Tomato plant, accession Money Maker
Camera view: bottom (45 deg); turntable rotation: 240 degrees
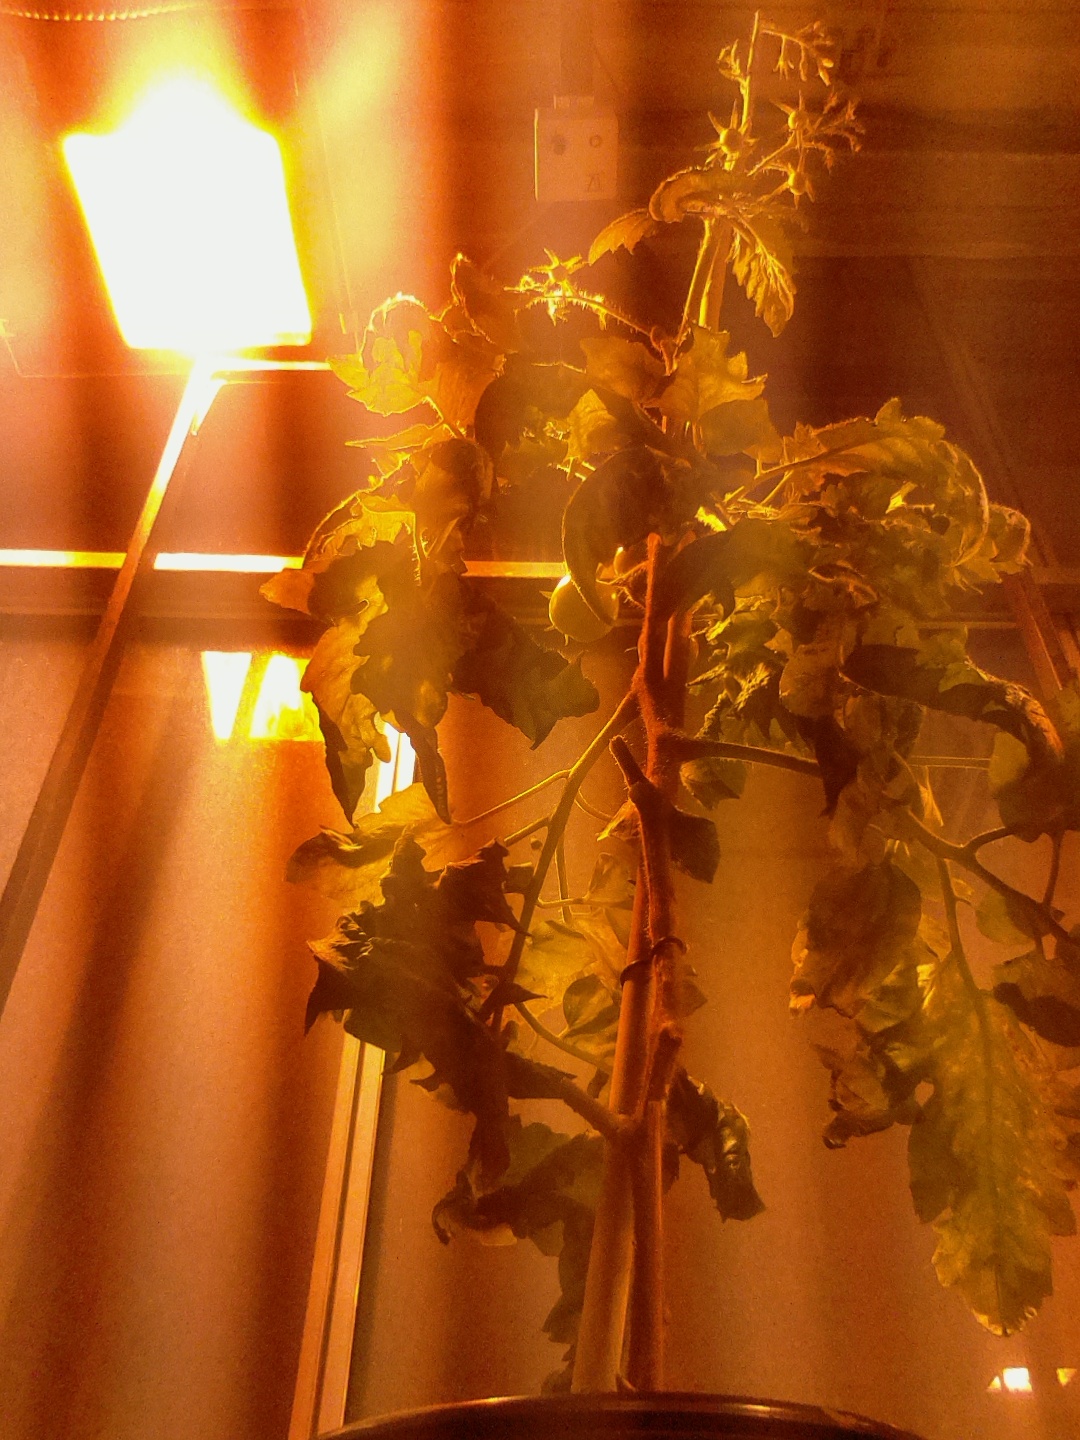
BBCH growth stage 75: 50%-60% of final fruit size